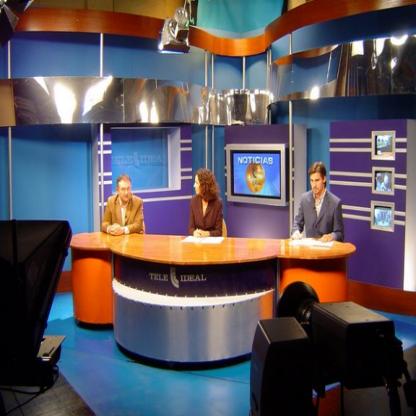
Scene: Indoor